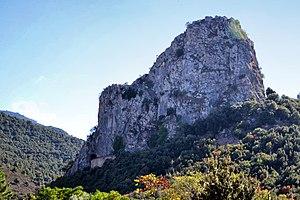
Omessa est une commune française située dans la circonscription départementale de la Haute-Corse et le territoire de la collectivité de Corse. Le village appartient à la piève de Talcini.